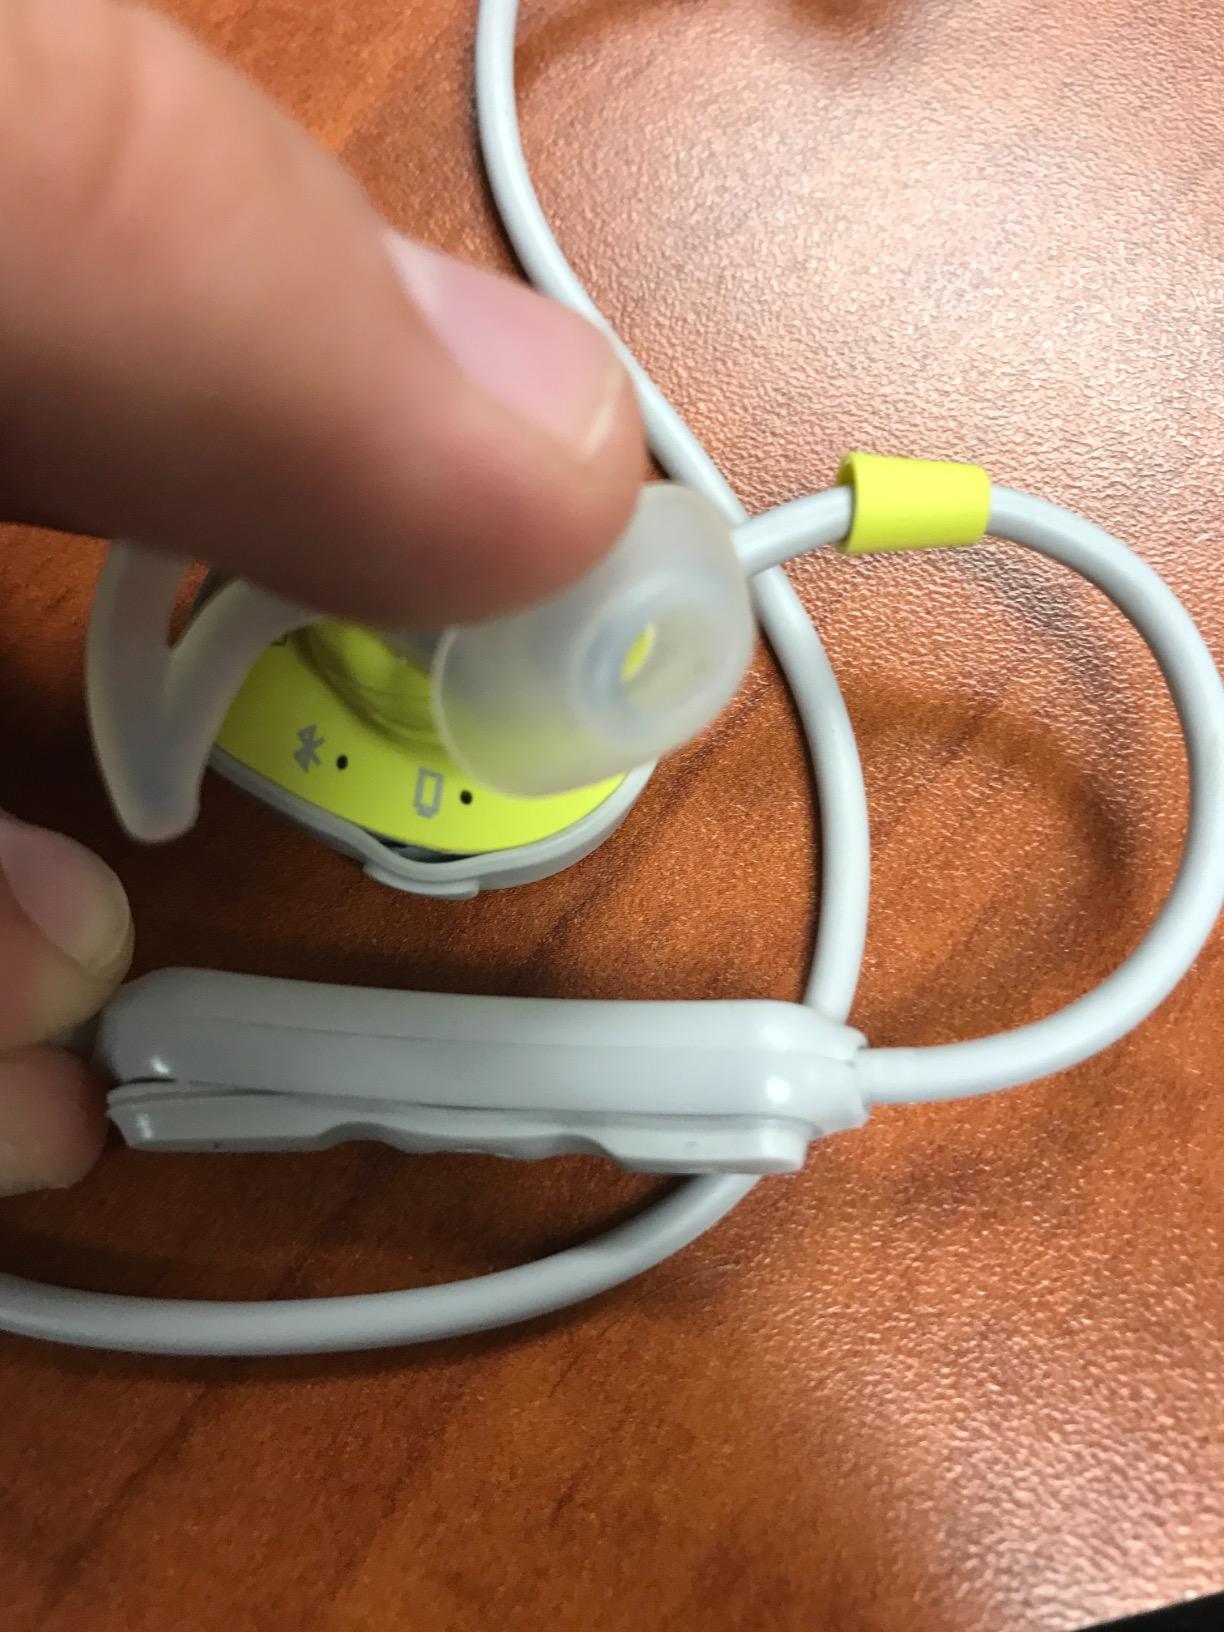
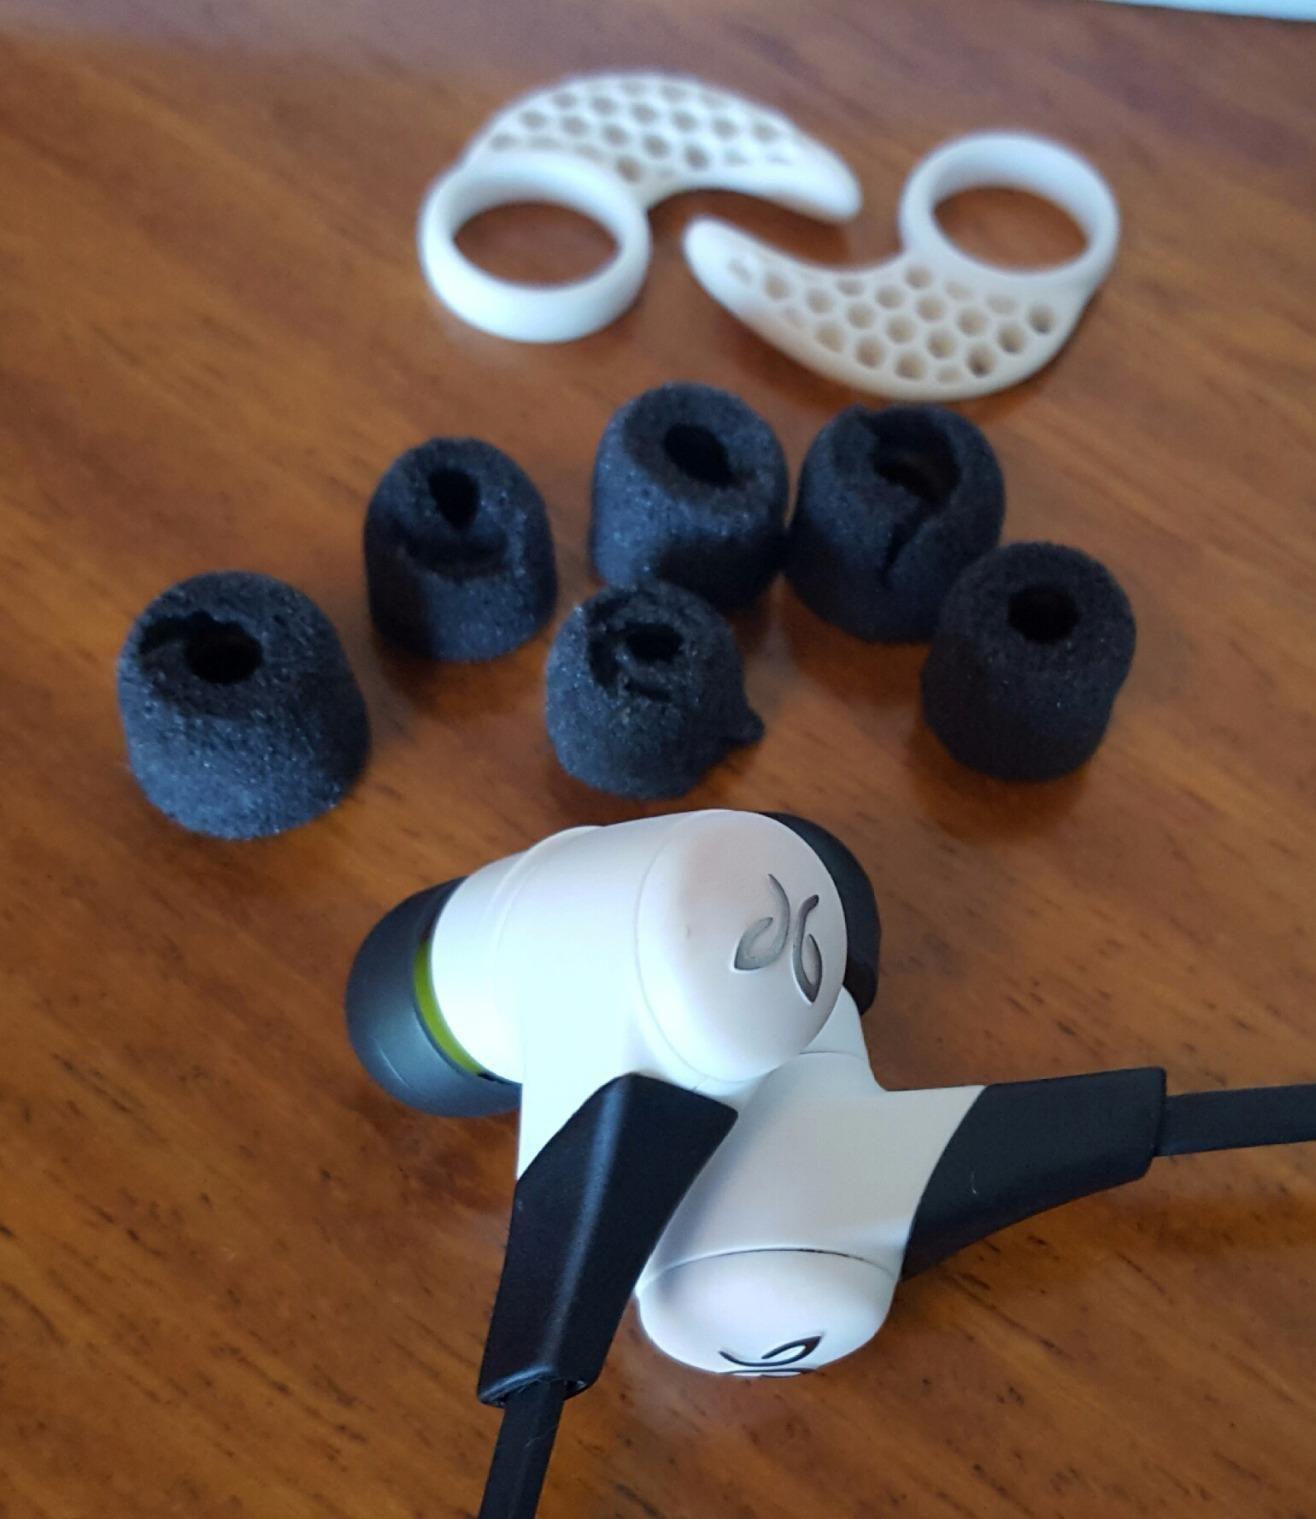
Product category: headphones
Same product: no